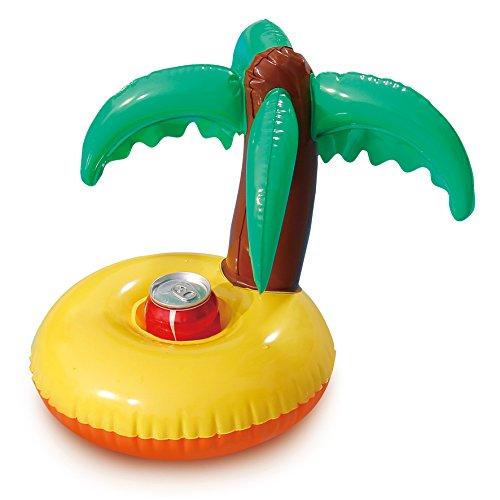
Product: RhinoMaster Play NT6038 Pool Cup Holder, Green, 15.5" L x 12" W
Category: Toys & Games | Sports & Outdoor Play | Pools & Water Toys | Pool Rafts & Inflatable Ride-ons
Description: The center cup holder has room for your favorite canned beverage or tropical drink in a cup.
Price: $8.21
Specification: ProductDimensions:15.5x12x12inches|ItemWeight:3.84ounces|ShippingWeight:3.84ounces(Viewshippingratesandpolicies)|ASIN:B07BX2X4F1|Itemmodelnumber:NT6038|Manufacturerrecommendedage:6months-8years